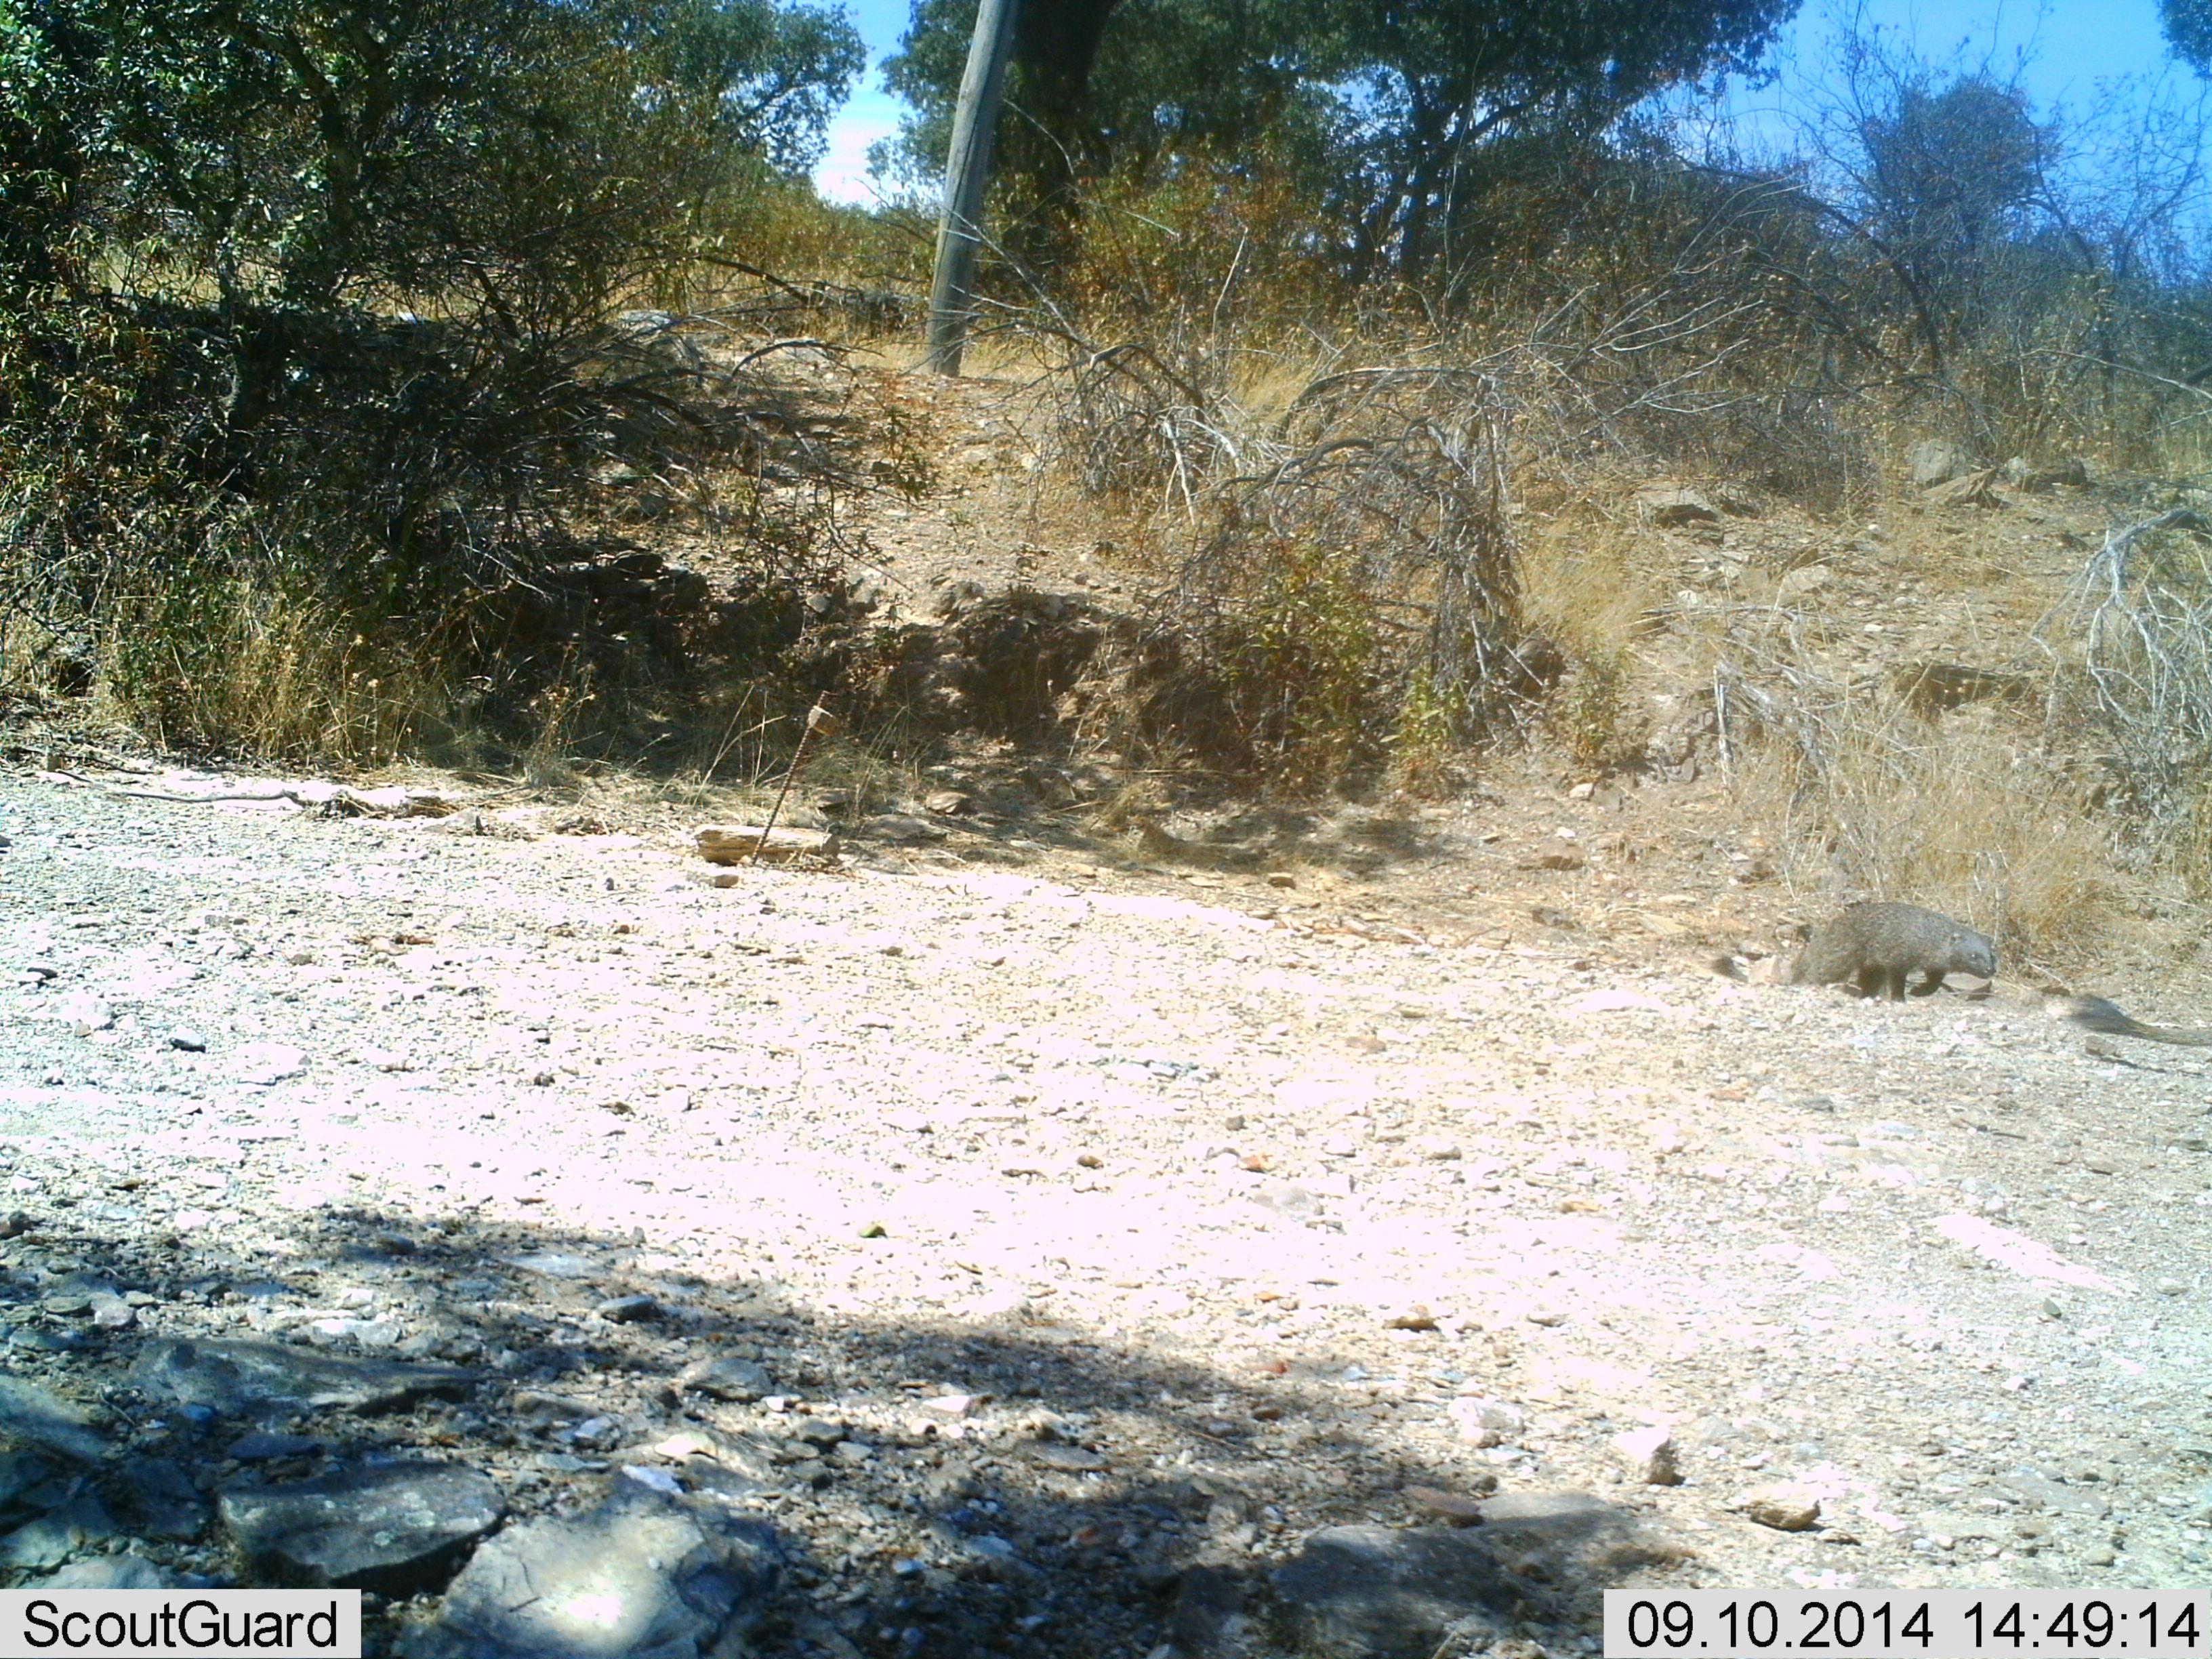
Species: Herpestes ichneumon